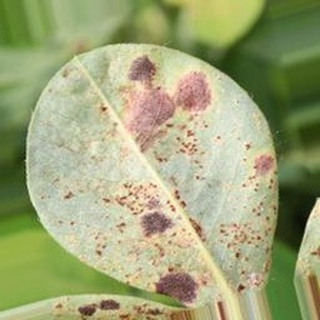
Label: groundnut_rust